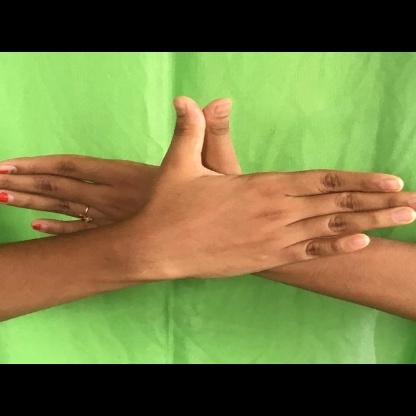
Mudra: Garuda